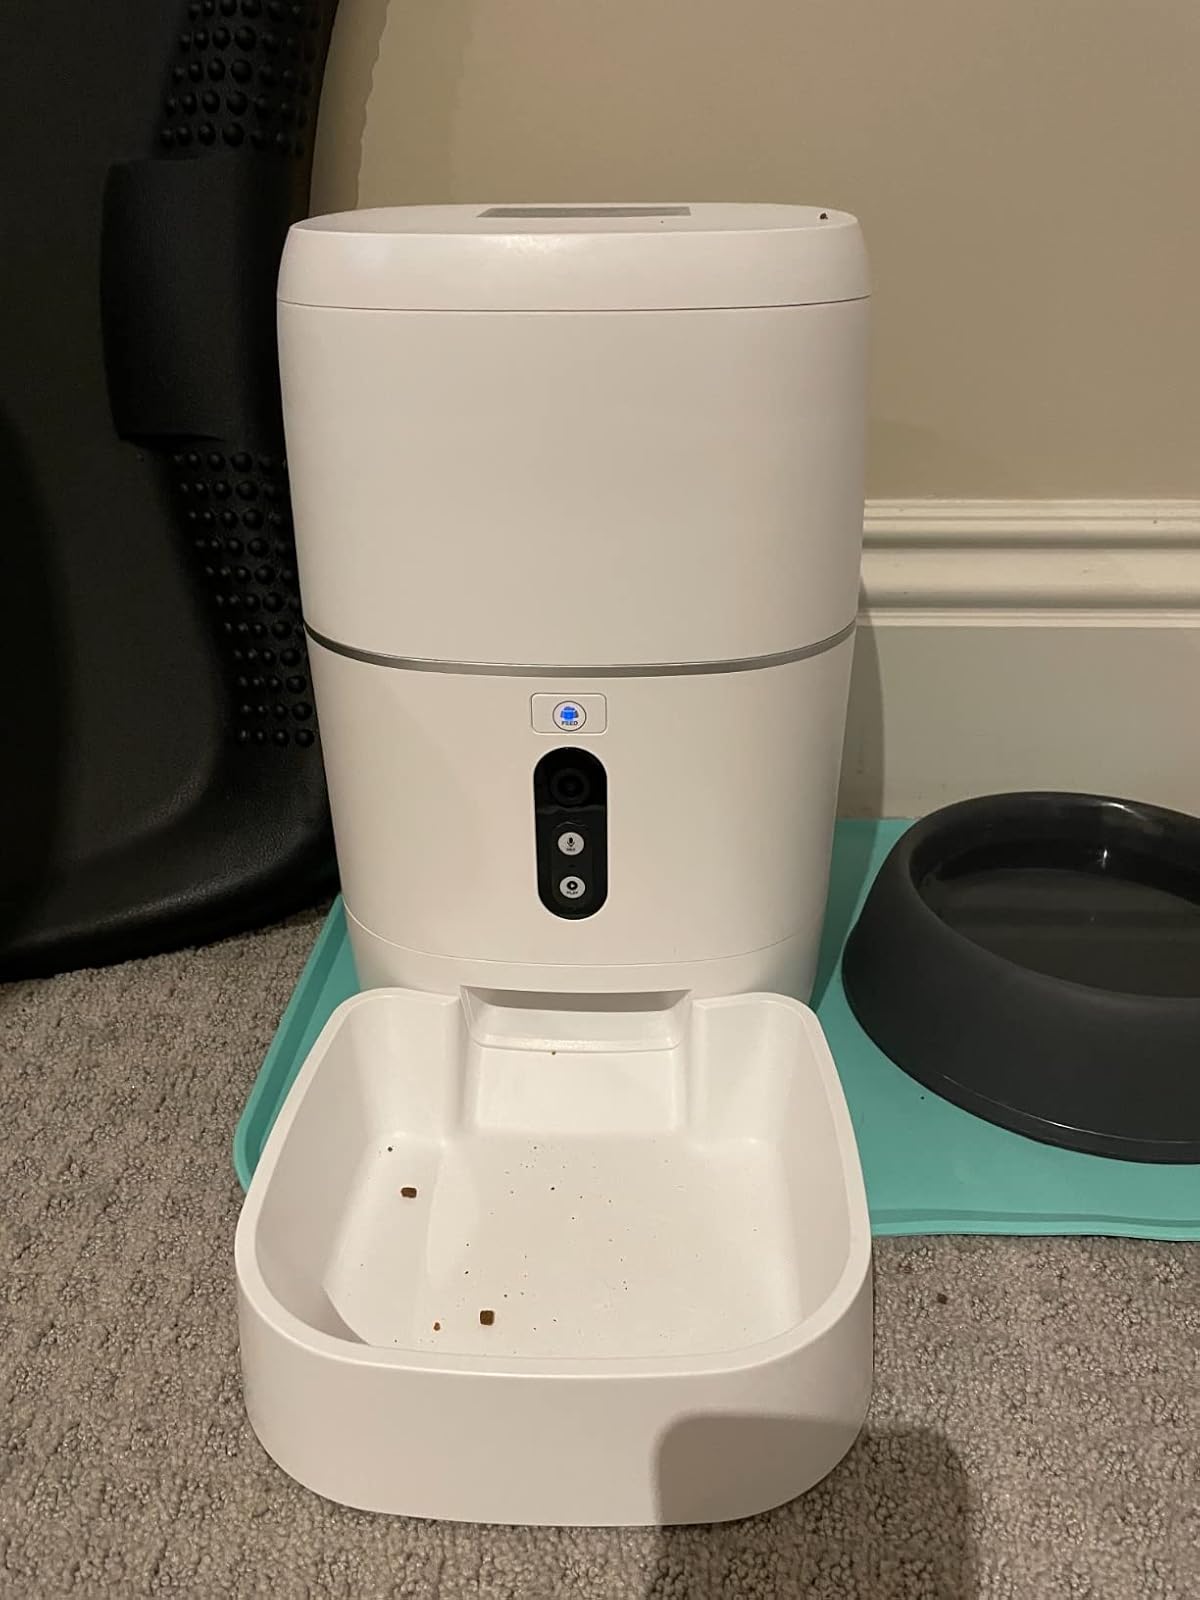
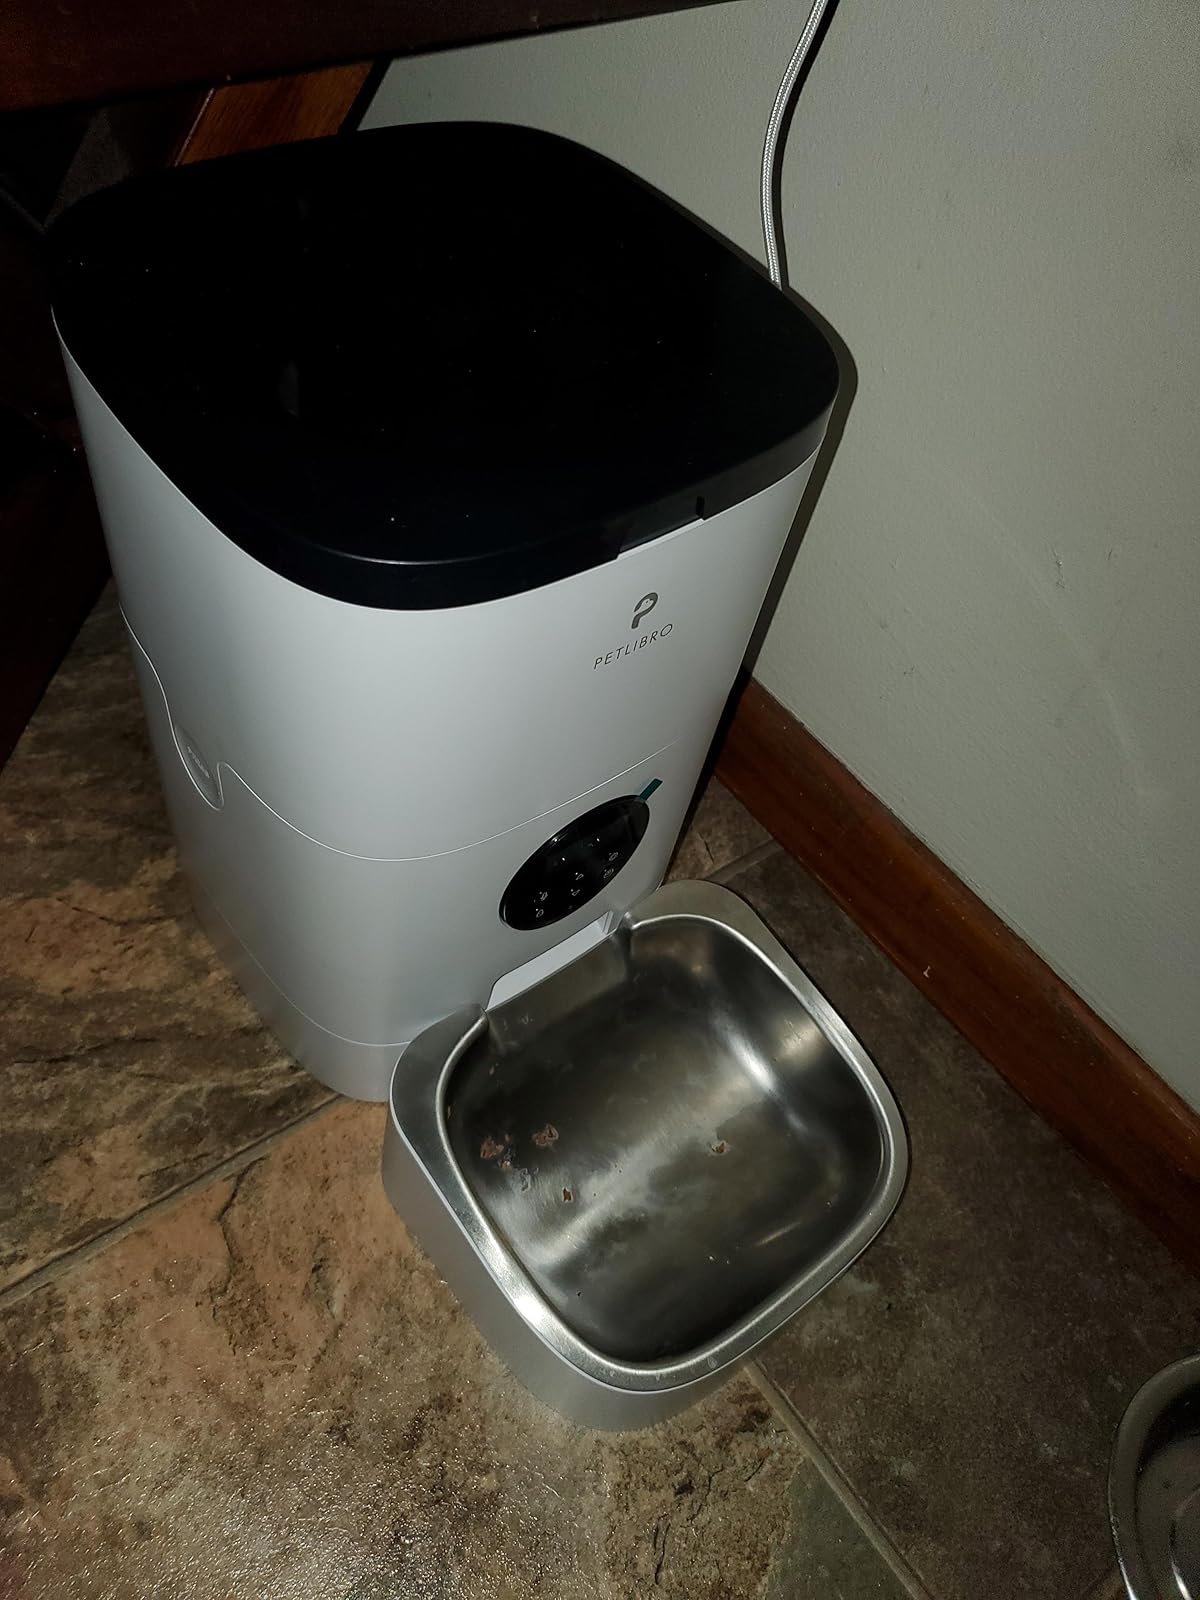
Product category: items_feeder
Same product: no